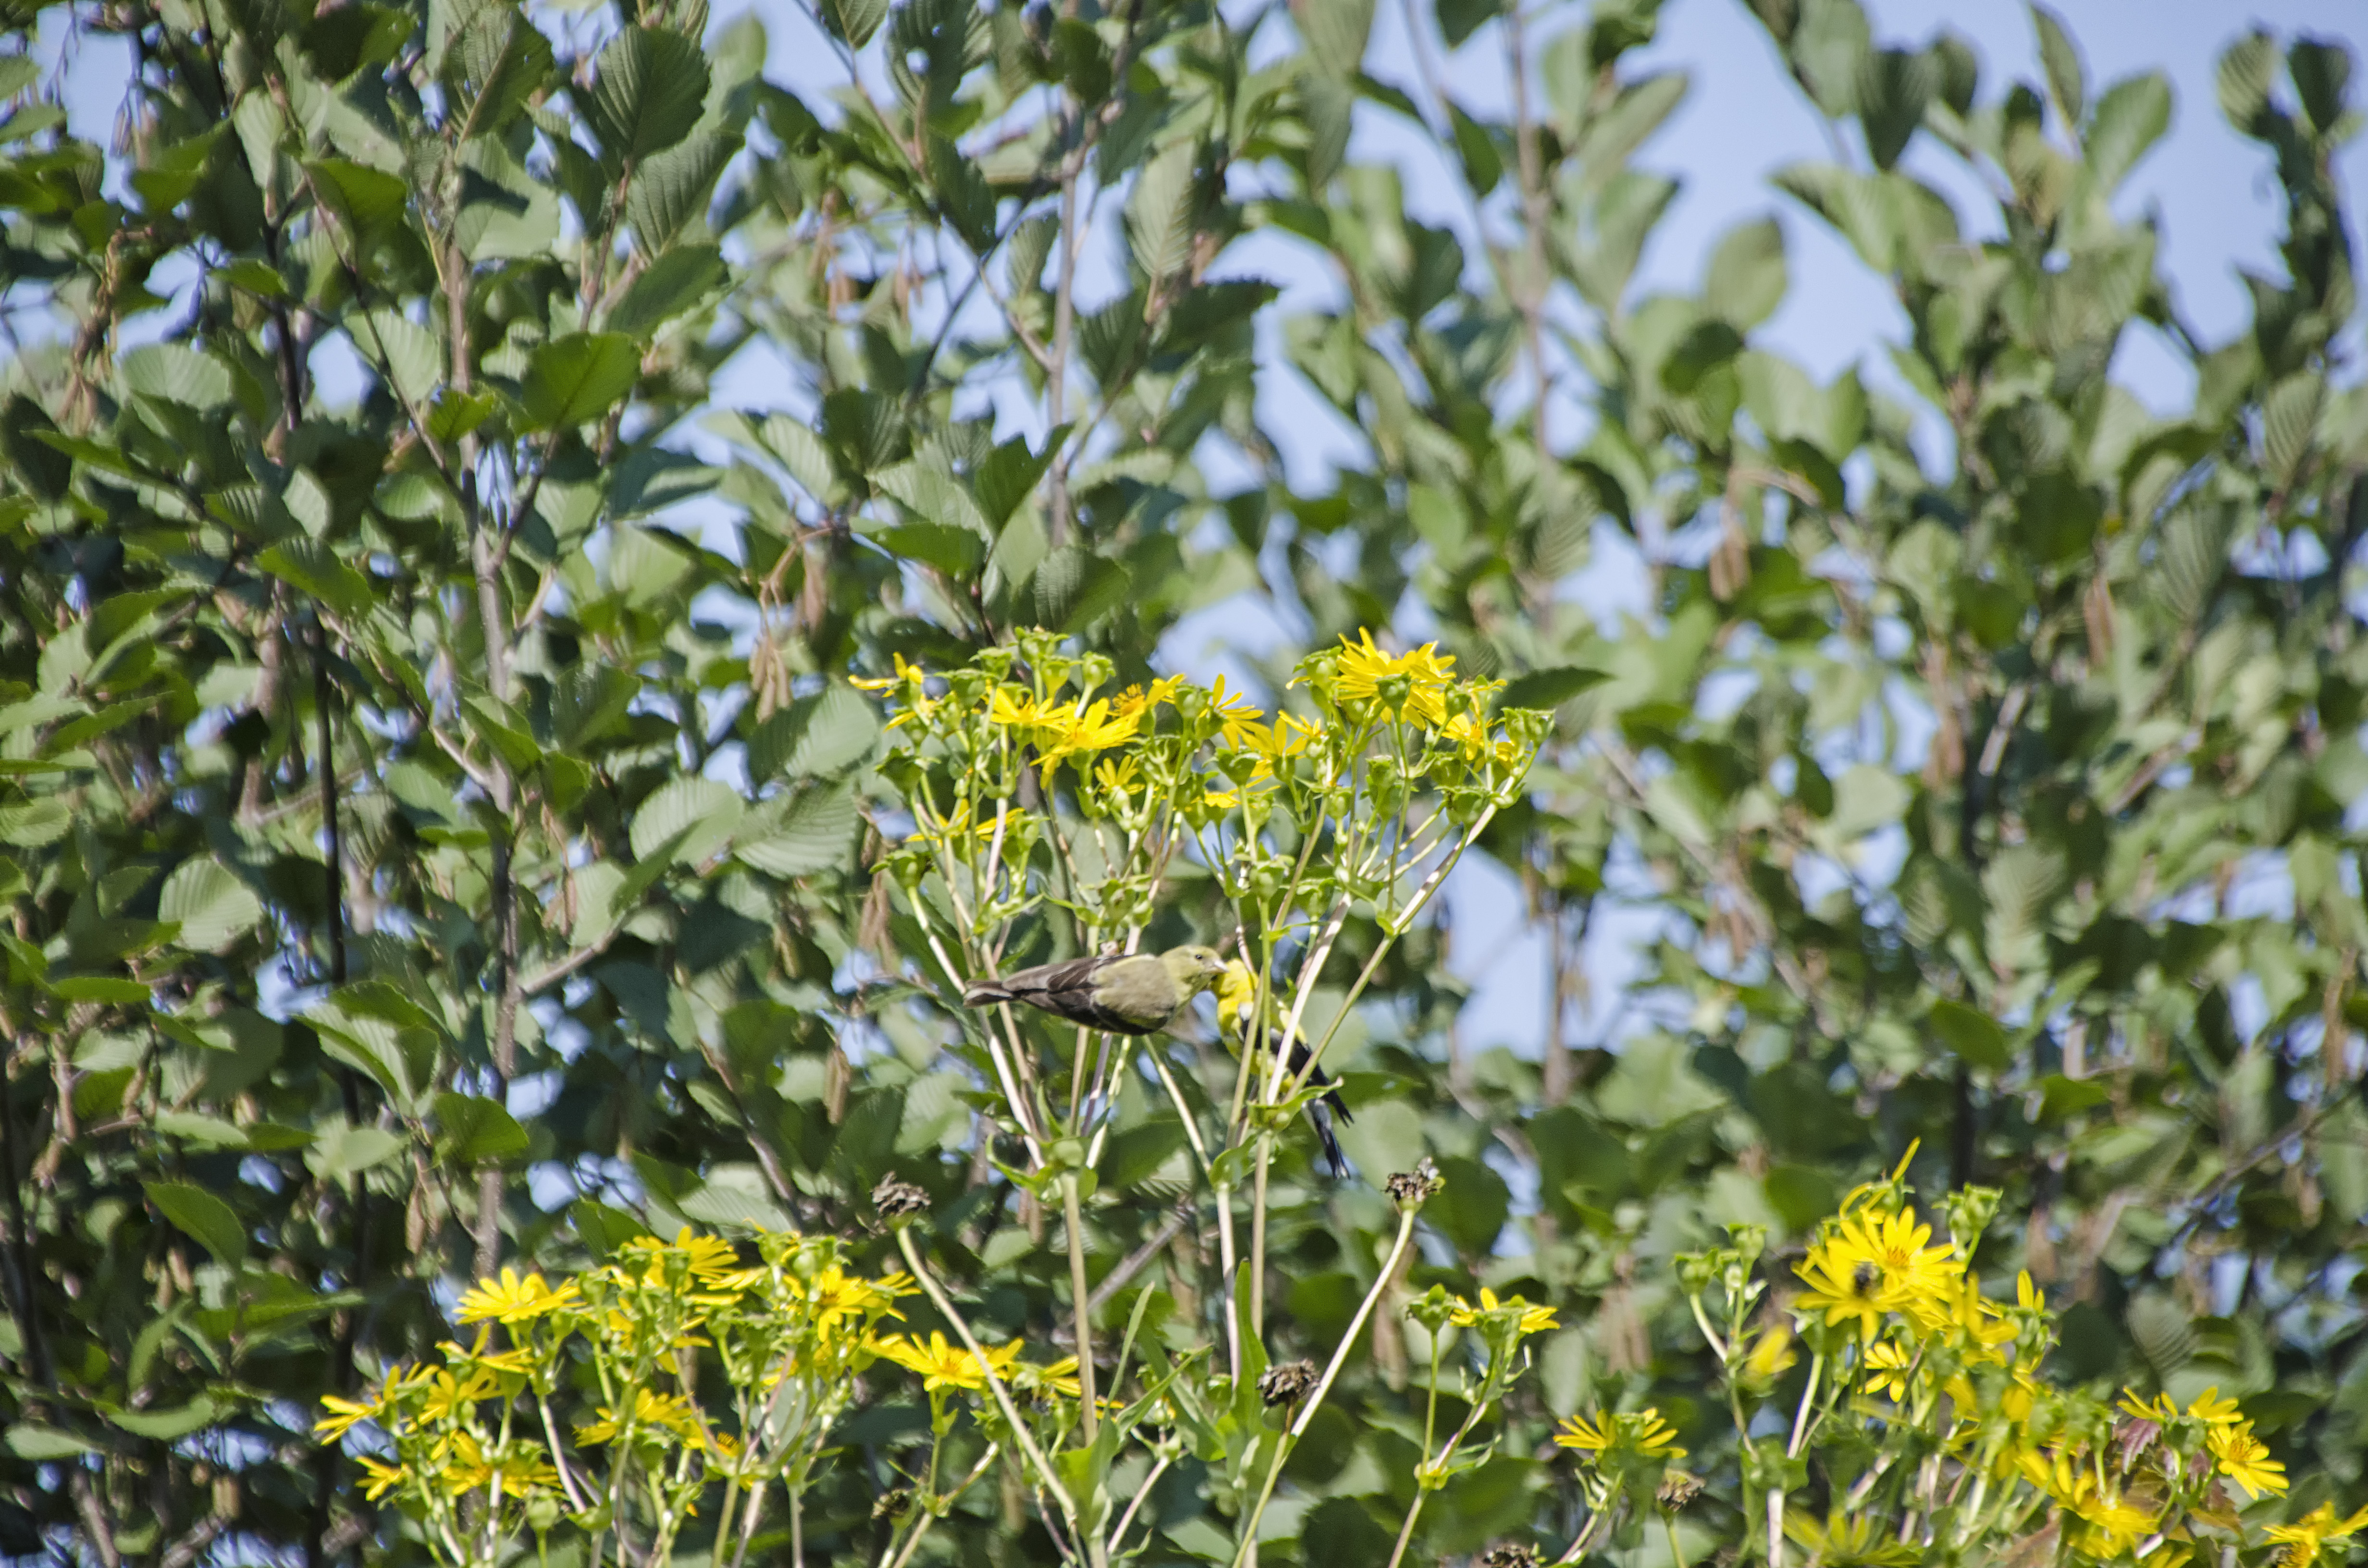
branch, blossom, bird, plant, leaf, flower, food, produce, evergreen, botany, yellow, flora, wildflower, american, canada, shrub, jaune, quebec, goldfinch, sherbrooke, oiseau, chardonneret, flowering plant, land plant